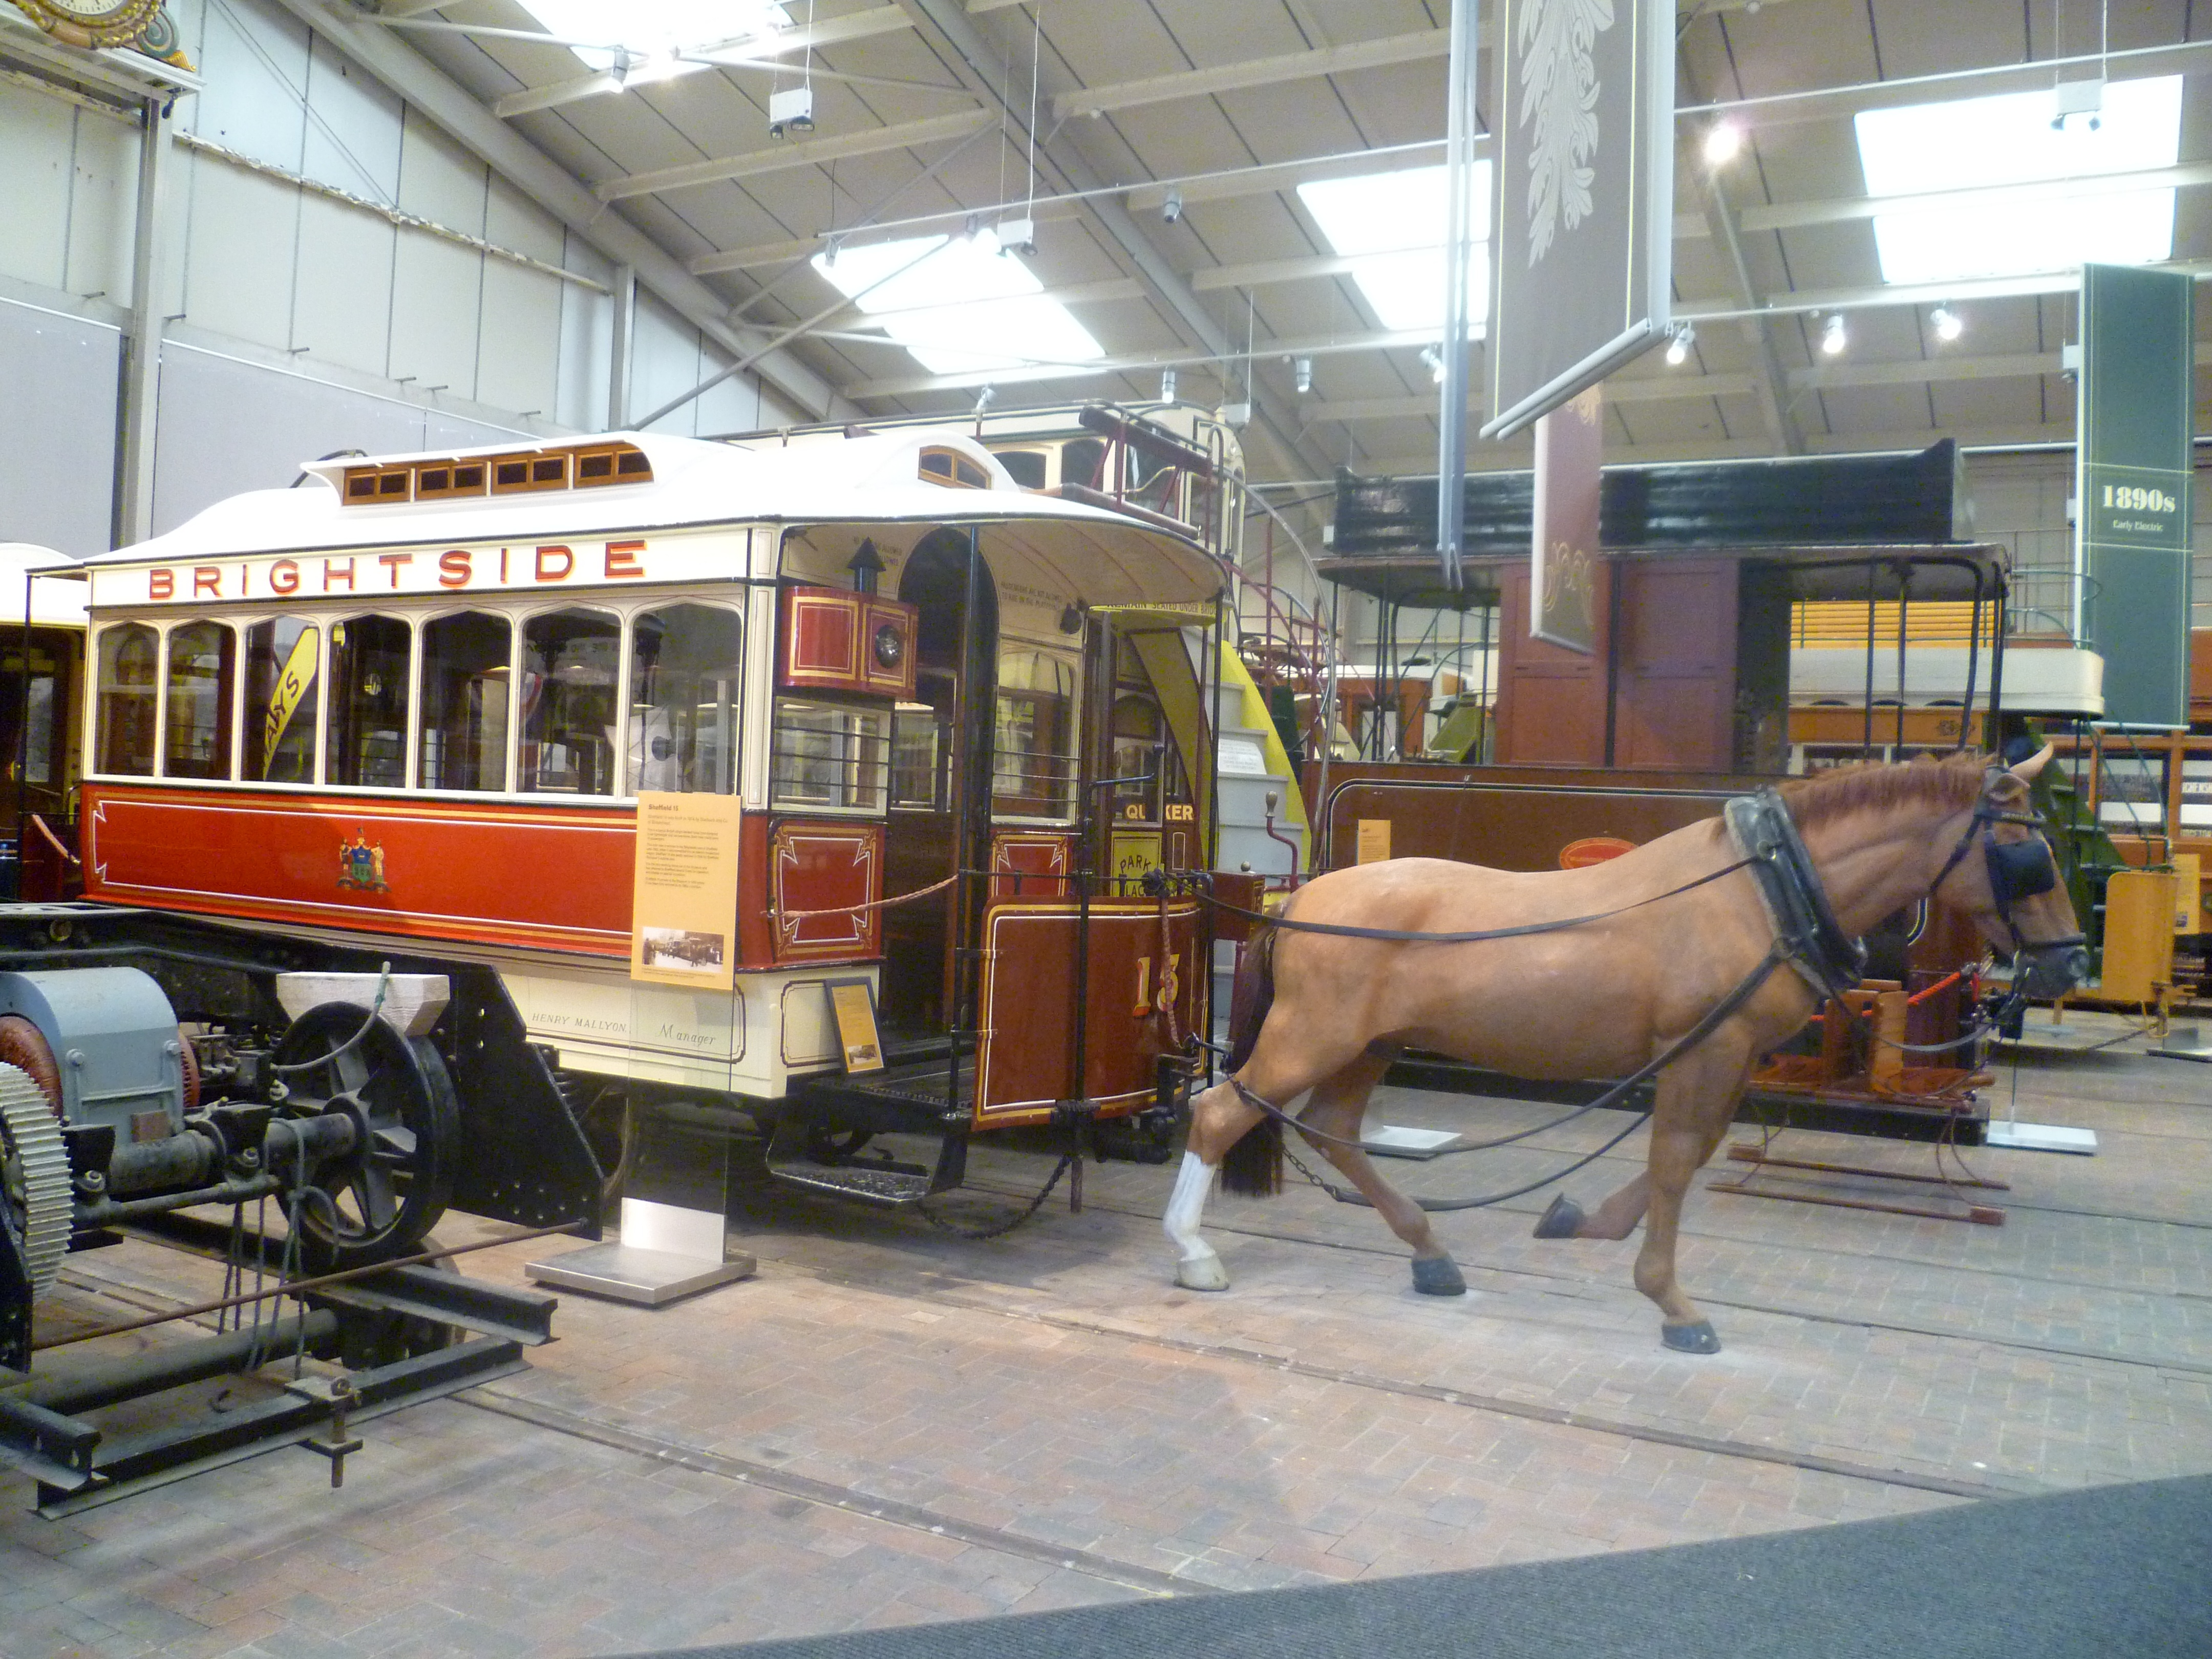
tram, transport, vehicle, public transport, land vehicle, mode of transport, rolling stock